Lewis J. Powers

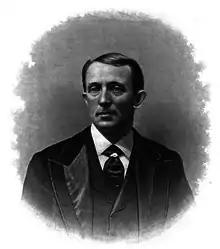

Lewis J. Powers (January 15, 1837 – September 15, 1915) was an American businessman and politician who served in both branches of the city council and as the 15th Mayor of Springfield, Massachusetts from 1879 to 1880.